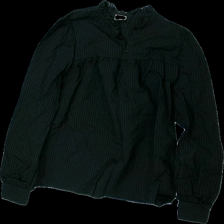
View: front
Type: Blouse
Category: Ladies
Brand: Not in the list
Brand text on label: Stories
Colors: Black
Material: 61% cotton, 38% polyester
Pattern: Striped
Cut: Regular, C-collar
Size: M
Season: All
Price range: <50
Recommended usage: Reuse